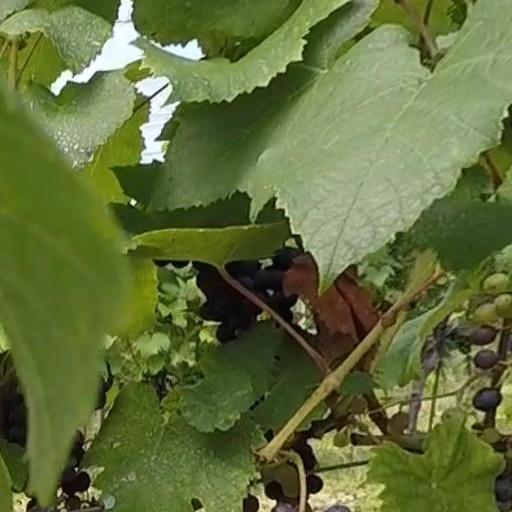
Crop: grape